Imperial College Halls of Residence

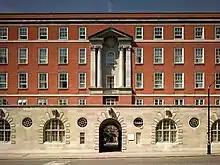
The college's oldest student accommodation, Beit Hall

Imperial College London's main student accommodation comprises six first-year undergraduate halls of residence around West London, primarily South Kensington and North Acton. Accommodation in these halls is generally for first-year undergraduates only, although some students may return as "hall seniors" with operational responsibilities and there are three halls available for continuing students. Halls are run by wardens (and, in some halls, assistant wardens) who are members of staff, along with sub-wardens who are PhD students. Silwood Park halls are postgraduate, but only cater for students studying on the Silwood Park postgraduate site in Berkshire.